Fumiko Enchi

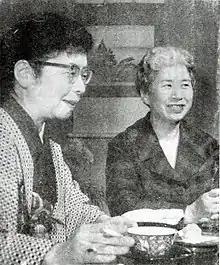
Fumiko Enchi (left) and Motoko Morita (right) in 1960

Fumiko Ueda was born in Asakusa, Tokyo, the second daughter of Tokyo Imperial University linguist and professor and his wife Tsuruko. Her father served as president of Kokugakuin University, was a member of the House of Peers, and was later credited with establishing the foundations of modern Japanese linguistics. Her family also included her paternal grandmother Ine, elder brother Hisashi, elder sister Chiyo, as well as maids, houseboys, a wet nurse, and a rickshaw driver and his wife.